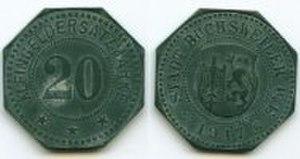
photographies d'une pièce de 20 pfennigs de substitution émise par la ville de Bouxwiller (Basse-Alsace) en 1917
Bouxwiller est une commune française de la plaine d'Alsace située à 33,3 km au nord-ouest de Strasbourg, dans le département du Bas-Rhin en région Grand Est. Elle est le chef-lieu du canton de Bouxwiller et de la Communauté de communes de Hanau-La Petite Pierre. En 2013, la population légale est de 4 037 habitants.